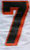
Number: 7